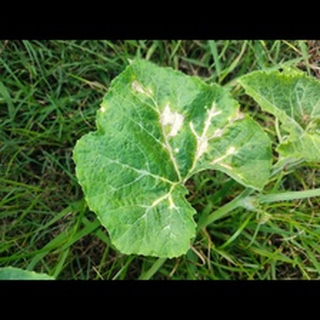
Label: pumpkin_powdery_mildew